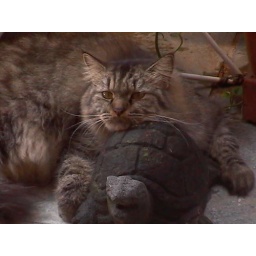
He's the biggest cat in the house - and the most timid.